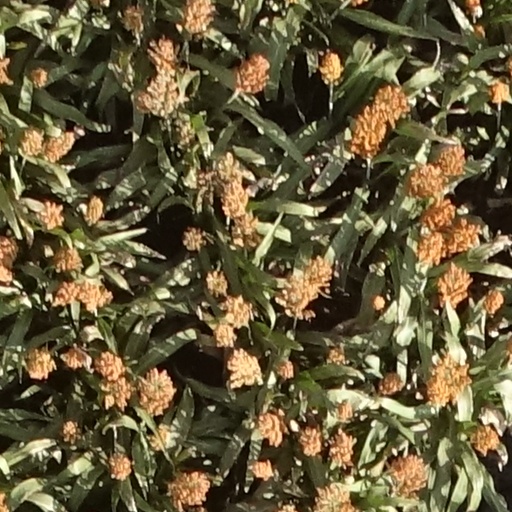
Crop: sorghum